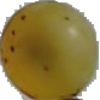
Label: white_grape